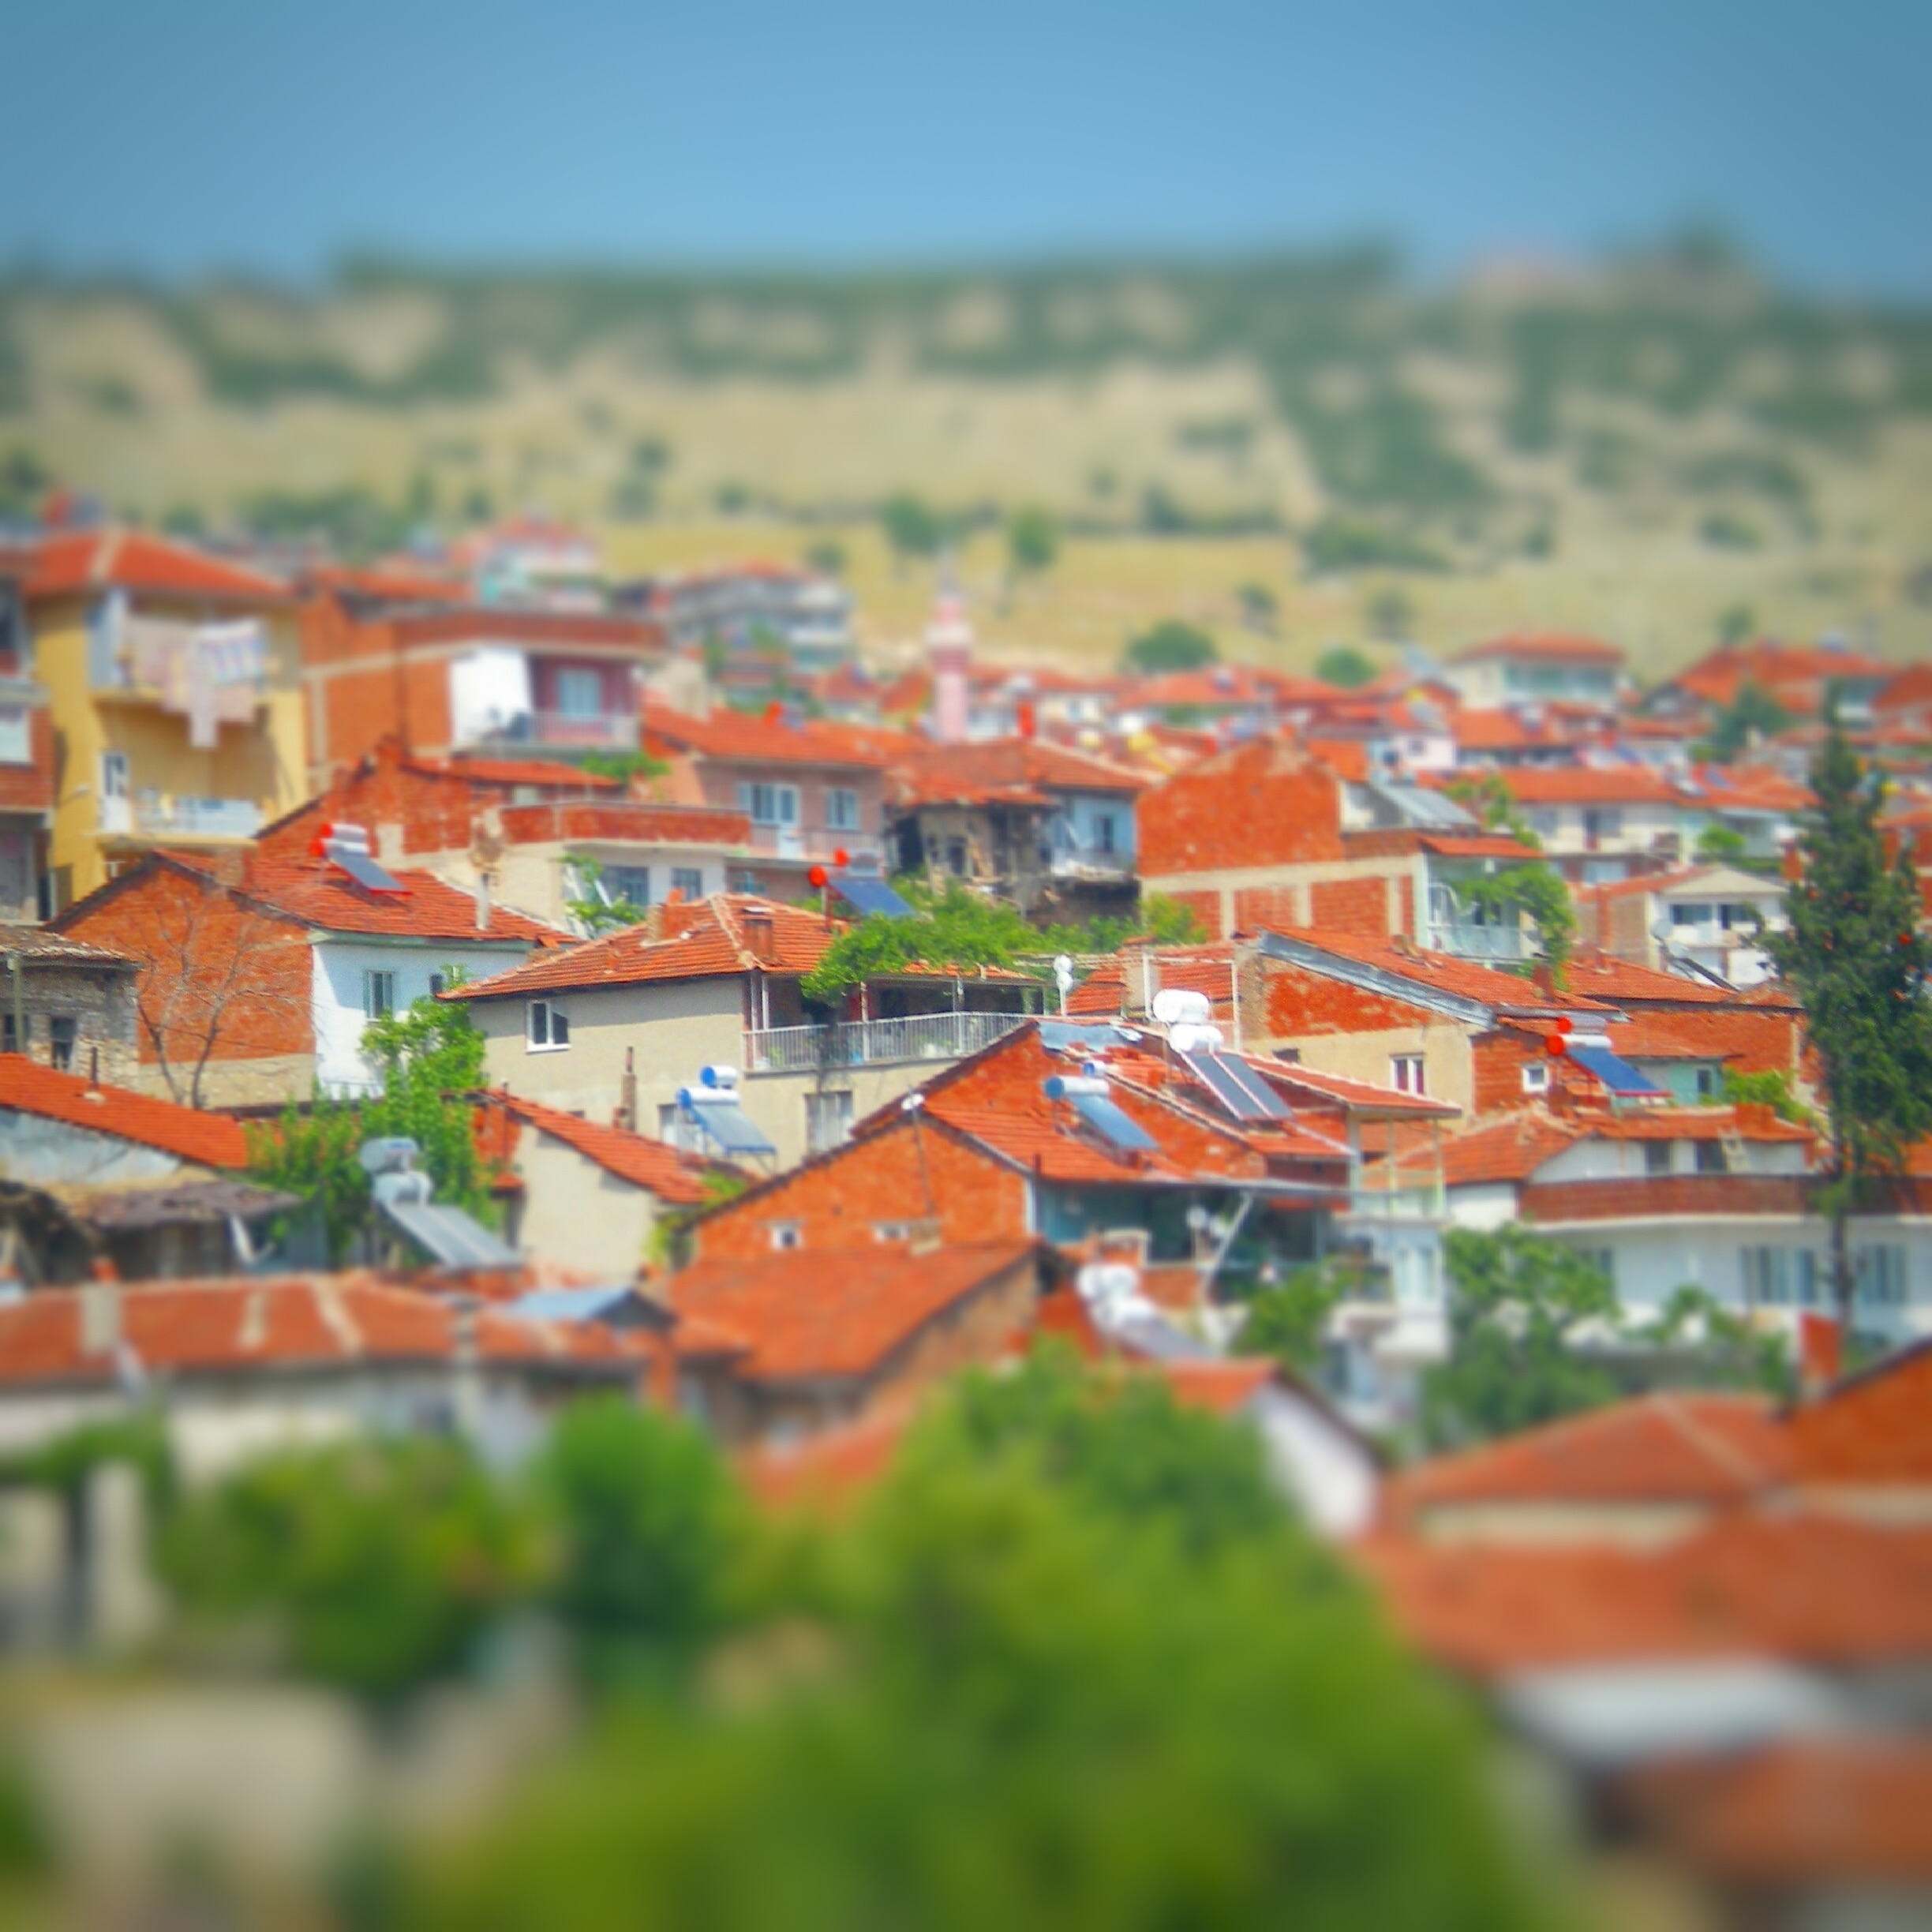
town, city, cityscape, village, suburb, neighbourhood, aerial photography, residential area, human settlement